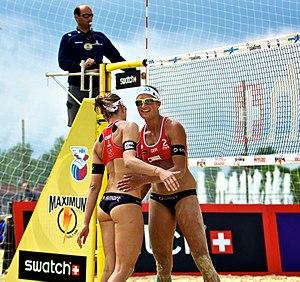
Ilka Semmler, née le 8 septembre 1985 à Aix-la-Chapelle, est une joueuse de beach-volley allemande. En compagnie de sa compatriote Katrin Holtwick, elle a remporté plusieurs tournois du Circuit professionnel à ce jour.